Who Is the Millionaire

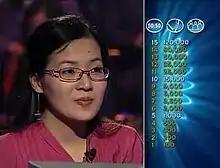
Fragment of the show; contestant and money tree (third version)

Ai là triệu phú is a Vietnamese game show based on the original British format of "Who Wants to Be a Millionaire?." The producers of the show are Sony Pictures Television and Vietnam Television Digital Center. "Ai là triệu phú?" began broadcasting on January 4, 2005.